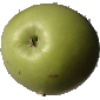
Label: apple_granny_smith